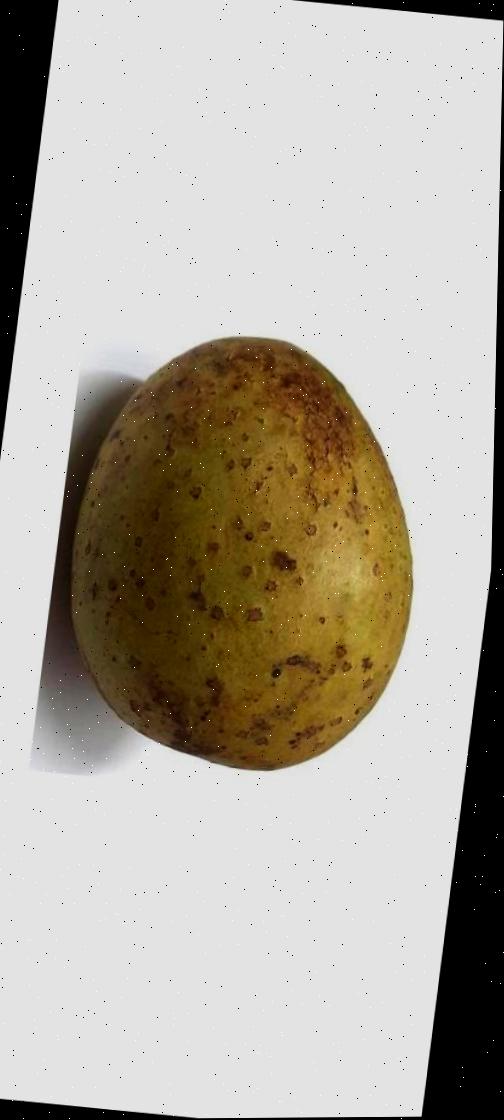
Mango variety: Gourmoti